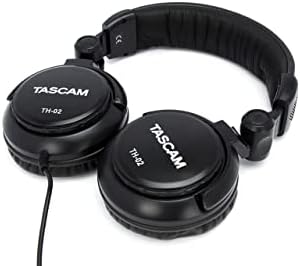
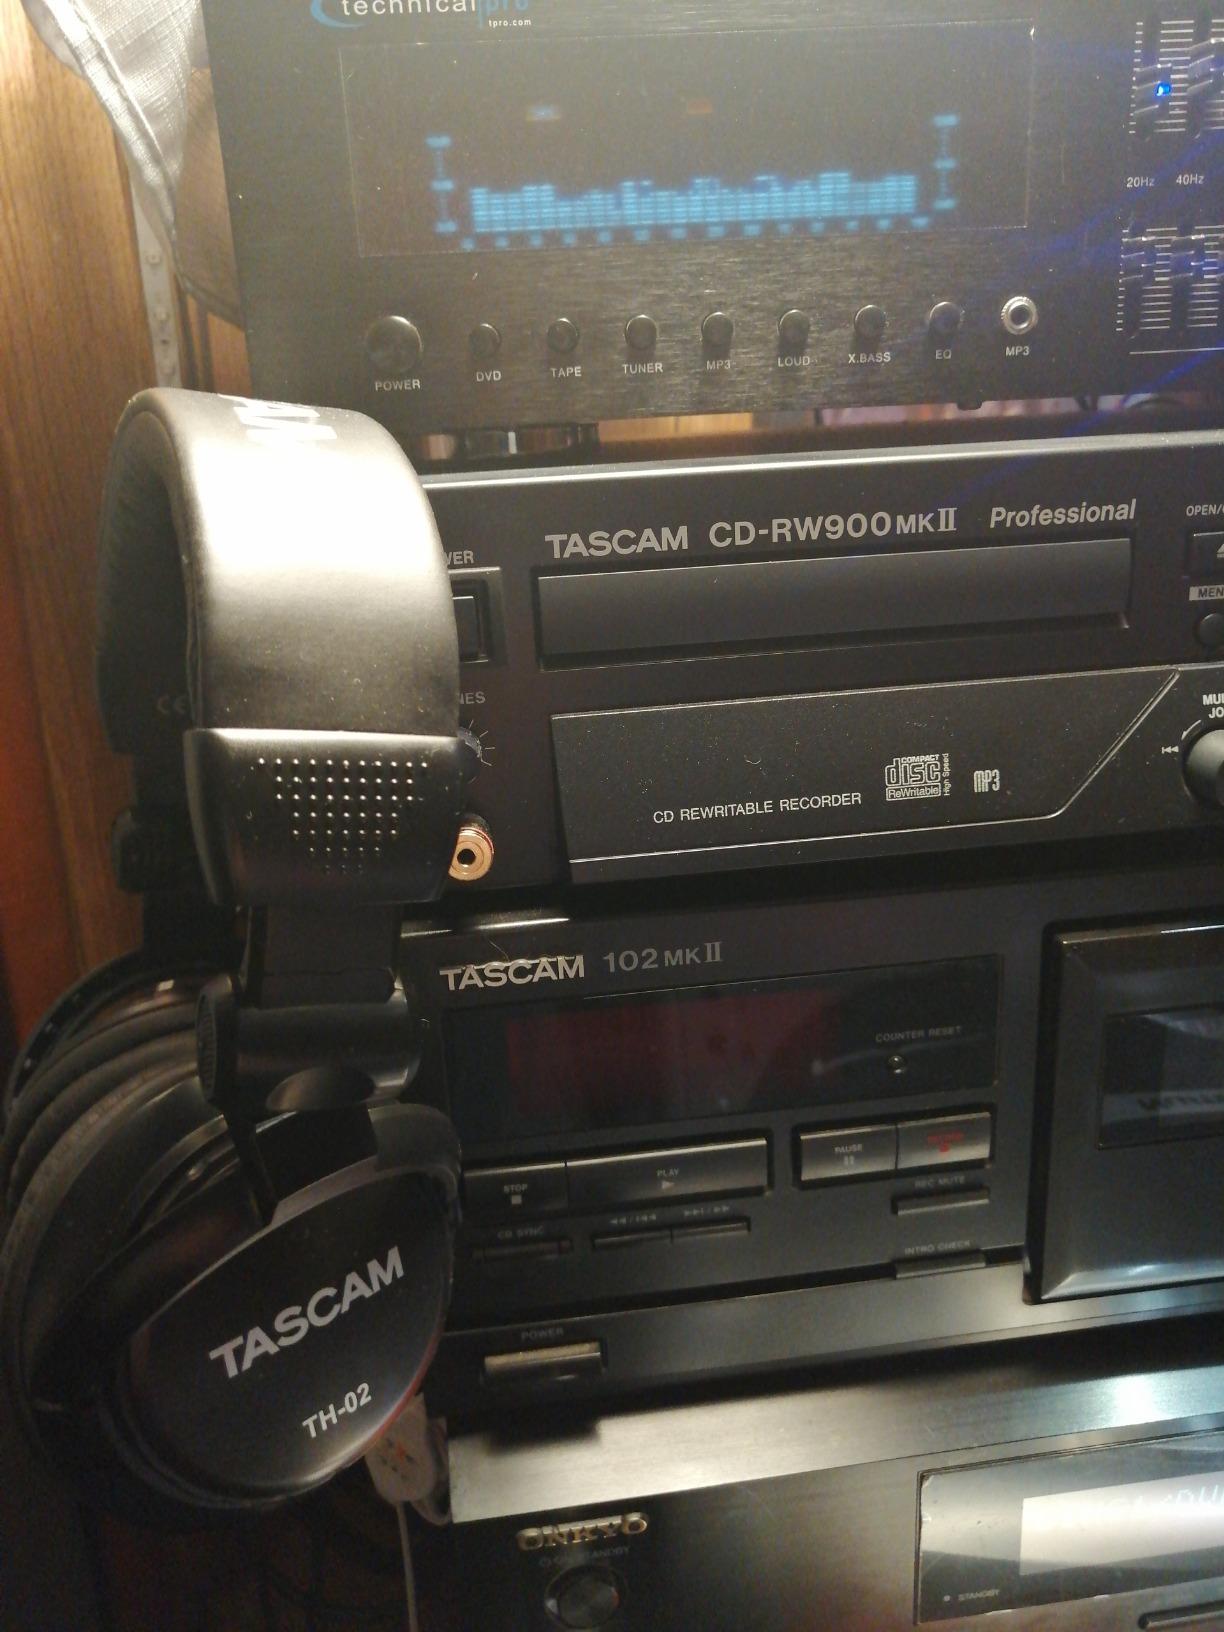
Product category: headphones
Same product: yes